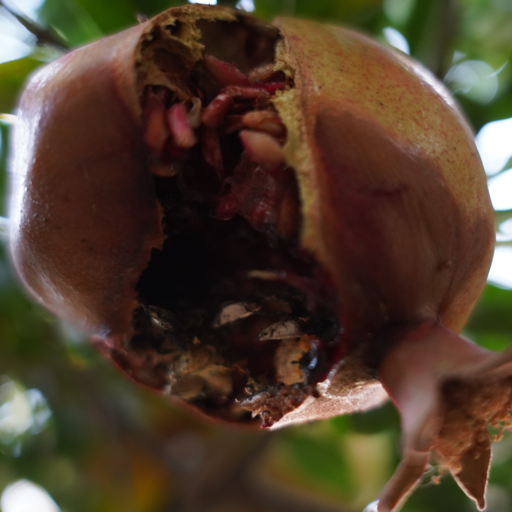
Label: Ectomyelois ceratoniae